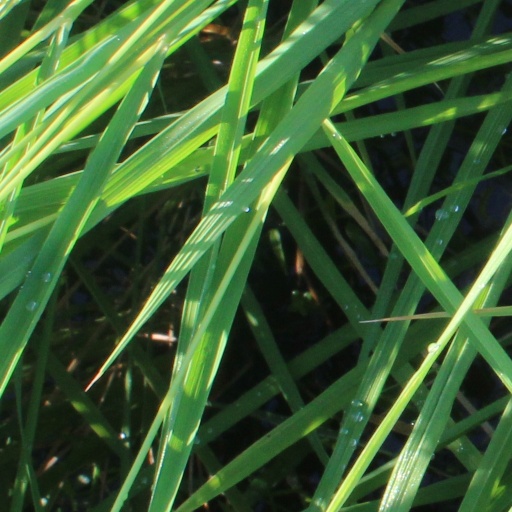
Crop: rice